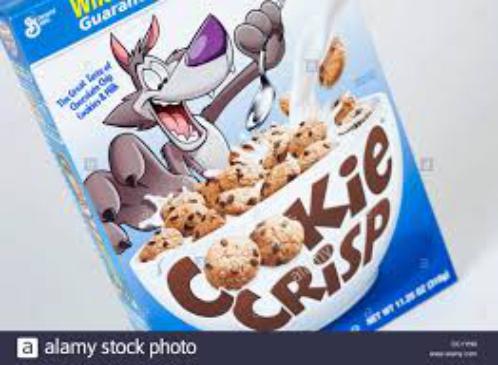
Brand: cookie crisp
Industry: Food